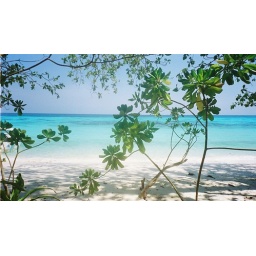
I love this shot due to the contrast of the green plants against the tourquoise sea.